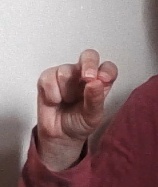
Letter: gaaf